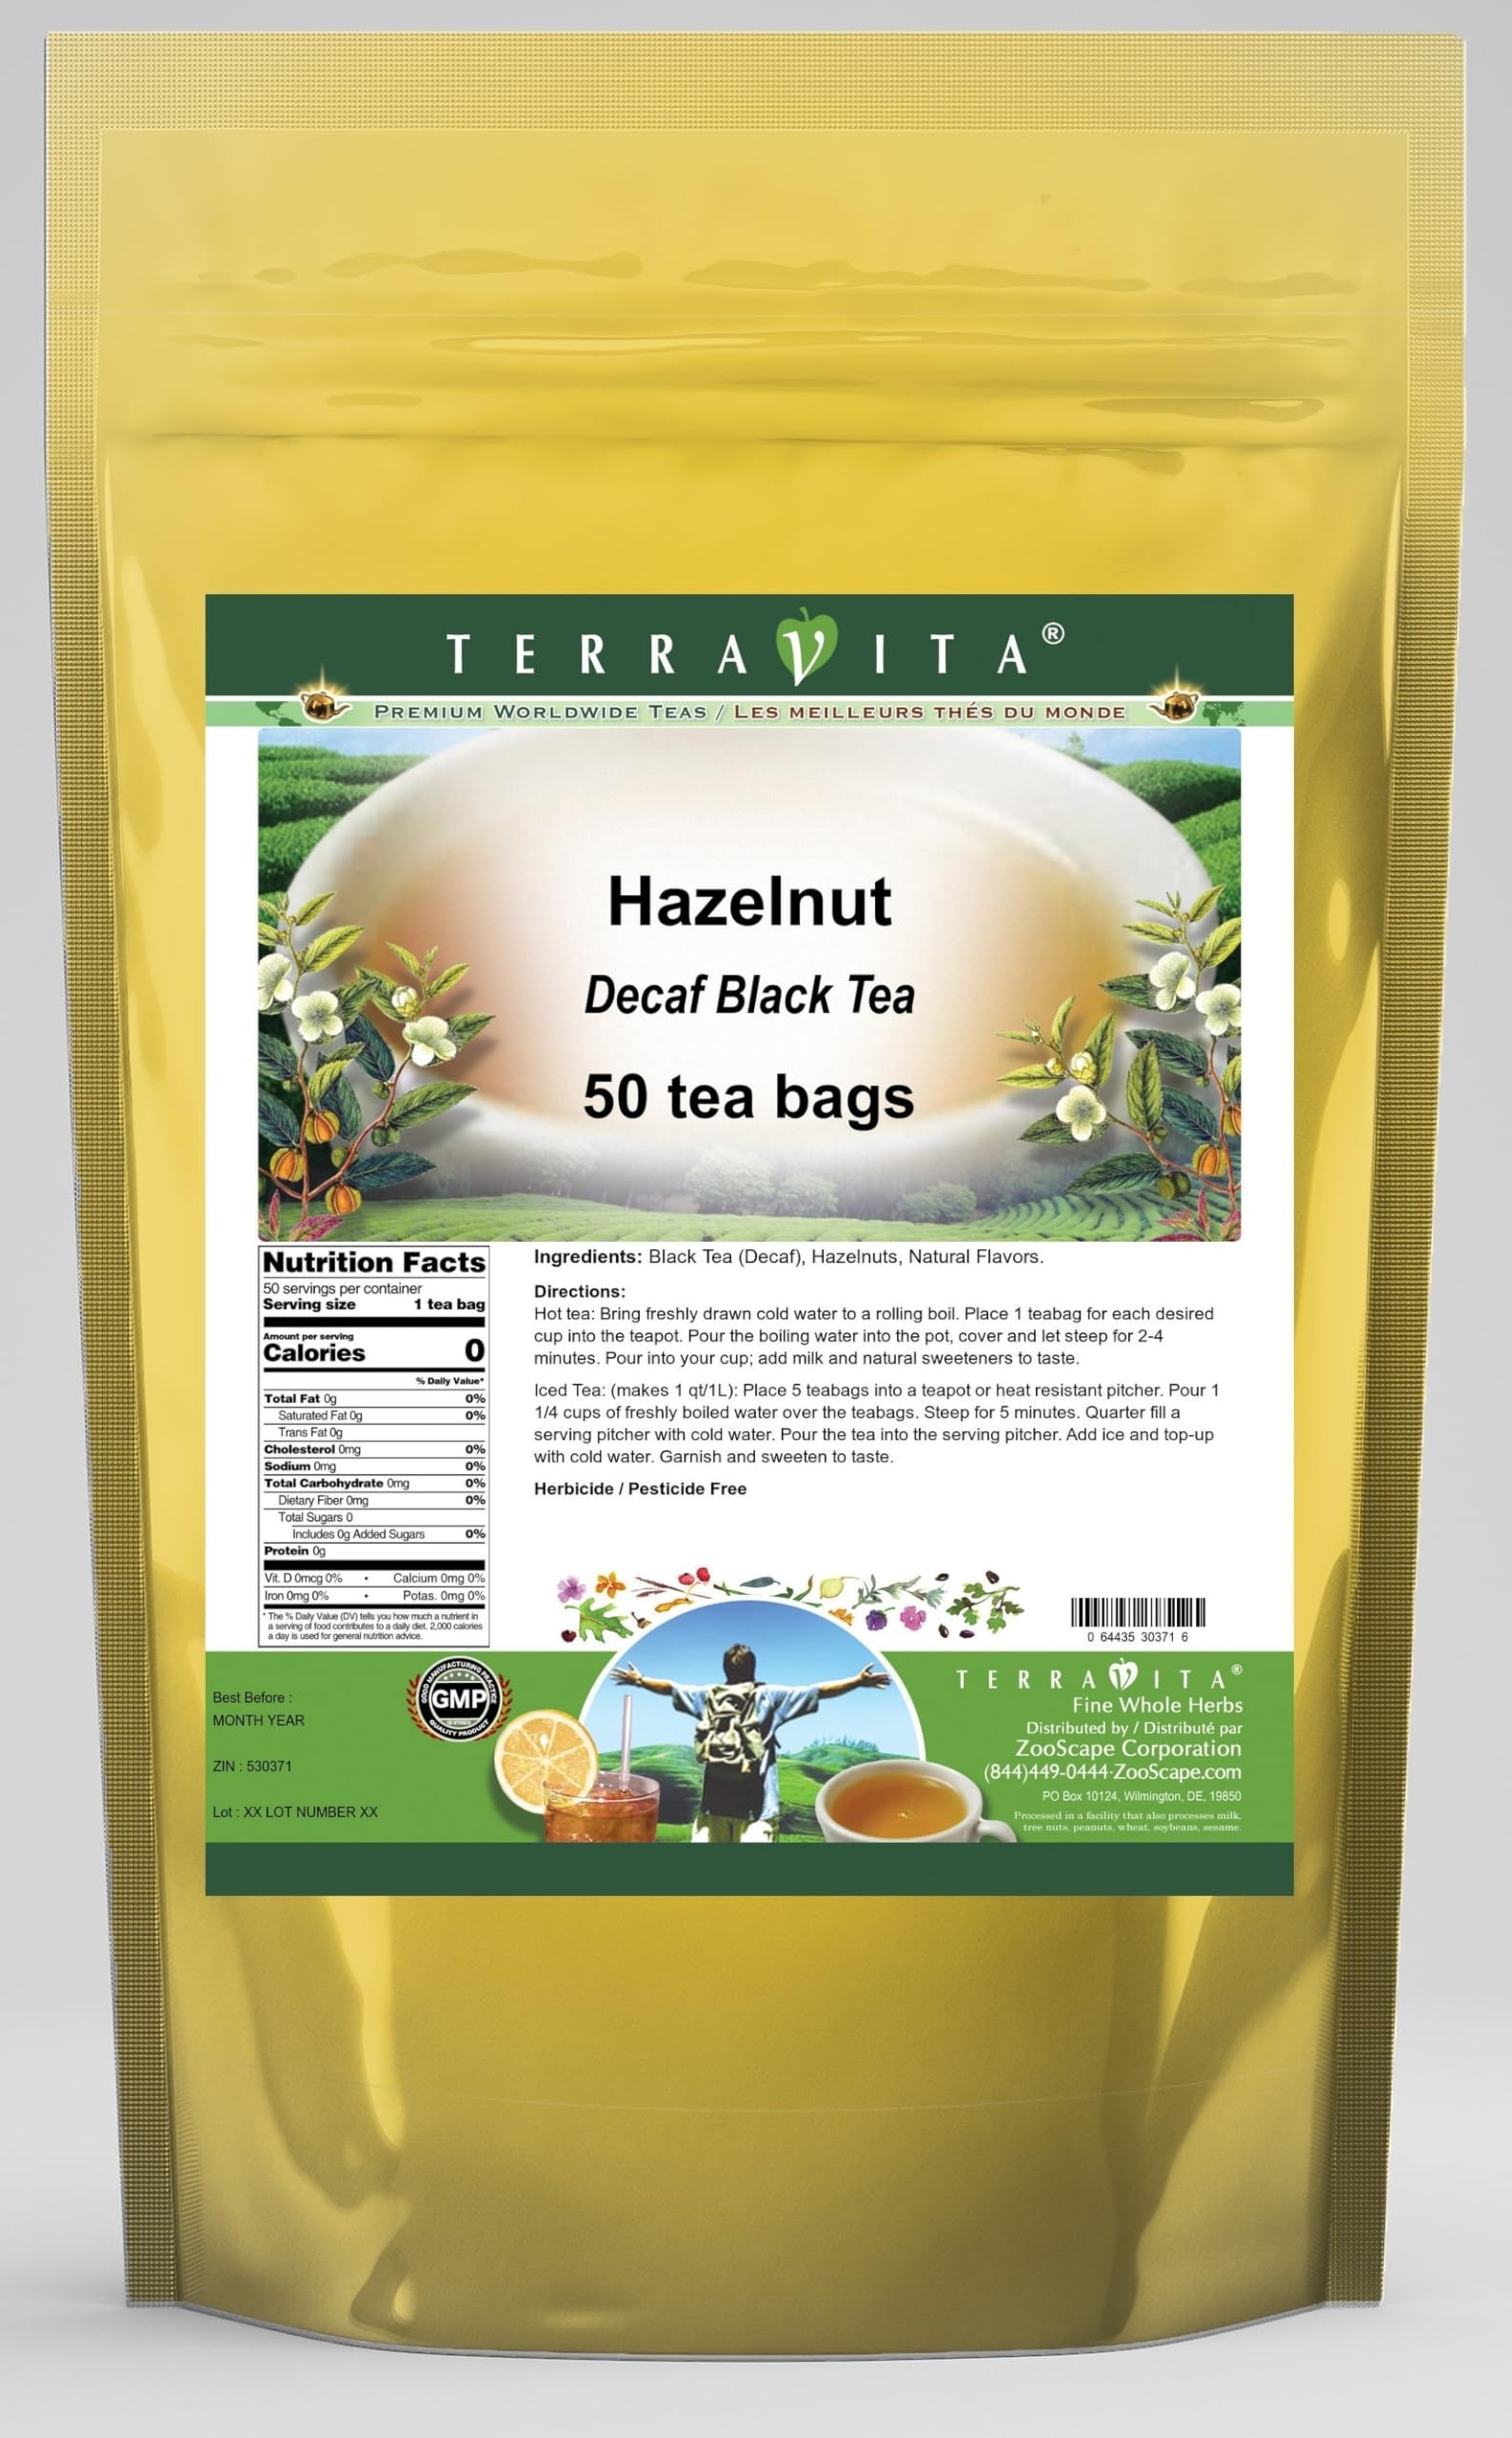
Item Name: Hazelnut Decaf Black Tea (50 tea bags, ZIN: 530371) - 2 Pack
Bullet Point 1: Our Hazelnut Decaf Black Tea is a wonderful flavored decaffeinated Black tea with Hazelnuts that you will enjoy the simple and elegant taste of! - Ingredients: Decaf Black tea, Hazelnuts and natural hazelnut flavor.
Bullet Point 2: No fillers.
Bullet Point 3: Manufacturer: TerraVita
Bullet Point 4: Size: 50 tea bags
Bullet Point 5: Black Tea Bags - Packed in a convenient upright pouch!
Product Description: Our Hazelnut Decaf Black Tea is a wonderful flavored decaffeinated Black tea with Hazelnuts that you will enjoy the simple and elegant taste of! - Ingredients: Decaf Black tea, Hazelnuts and natural hazelnut flavor. - Hot tea brewing method: Bring freshly drawn cold water to a rolling boil. Place 1 teabag for each desired cup into the teapot. Pour the boiling water into the pot, cover and let steep for 2-4 minutes. Pour into your cup; add milk and natural sweeteners to taste. - Iced tea brewing method: (to make 1 liter/quart): Place 5 teabags into a teapot or heat resistant pitcher. Pour 1 1/4 cups of freshly boiled water over the teabags. Steep for 5 minutes. Quarter fill a serving pitcher with cold water. Pour the tea into the serving pitcher. Add ice and top-up with cold water. Garnish and sweeten to taste. - TerraVita is an exclusive line of premium-quality, natural source products that use only the finest, purest and most potent ingredients found around the world. TerraVita is hallmarked by the highest possible standards of purity, potency, stability and freshness. All of our products are prepared with the highest elements of quality control, from raw materials through the entire manufacturing process, up to and including the moment that the bottles or bags are sealed for freshness and shipped out to you. Our highest possible standards are certified by independent laboratories and backed by our personal guarantee. - TerraVita exists to meet and ensure your family's health and wellness without the harmful effects of chemicals and health products. We strive to make all of our products affordable and reliable and are constantly searching the market to maintain our affordability and to look for new ways to serve you and the ones you love. TerraVita has become a trusted
Value: 100.0
Unit: Count

Price: 80.86